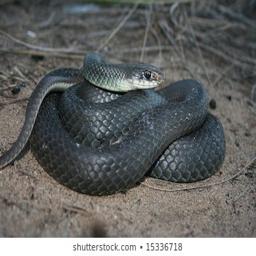
Animal: snakes